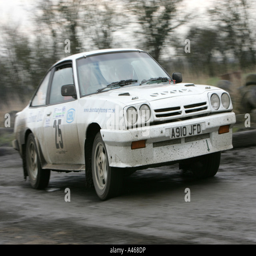
automobile model takes on the stages rally